South Wraxall Manor

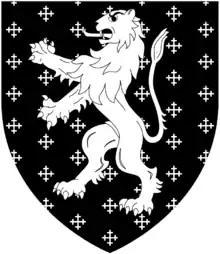
Arms of Long of South Wraxall: "Sable semée of cross-crosslets, a lion rampant argent"

Over the generations, the Long family acquired more and more land, until eventually they owned all the property within South Wraxall that had once belonged to Monkton Farleigh Priory. The manor was passed down through the Longs of Wraxall until it reached Walter Long who died unmarried in 1807, and his unmarried sister Katherine continued to live in it till her death aged 97, in 1814. By his will it then passed to his cousins, Richard Godolphin Long of Rood Ashton, and his brother John. It was over 150 years before another member of the Long family lived at the manor for any length of time.